Zeglingen

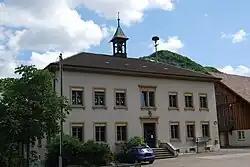
Zeglingen, school

Zeglingen has an area, , of . Of this area, or 48.5% is used for agricultural purposes, while or 45.5% is forested. Of the rest of the land, or 6.2% is settled (buildings or roads).